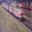
Label: train